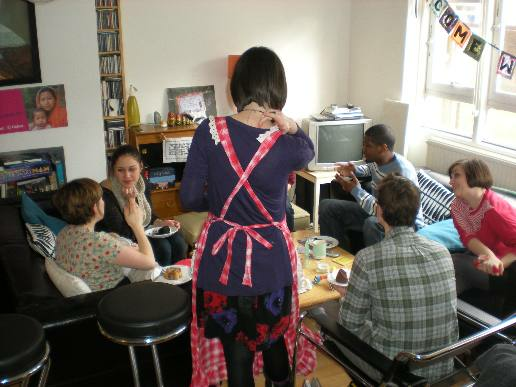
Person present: Yes